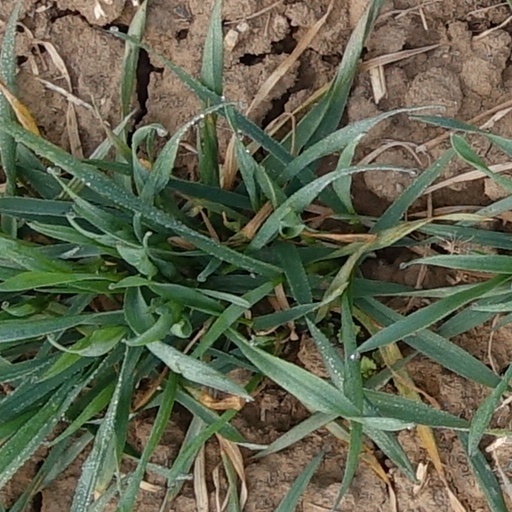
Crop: wheat